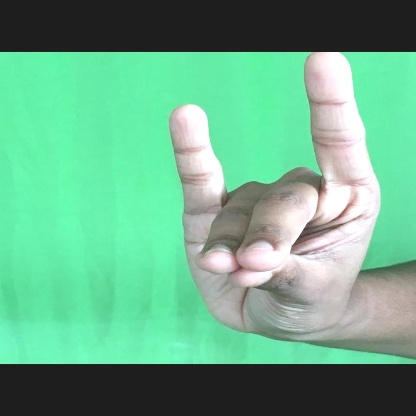
Mudra: Simhamukham